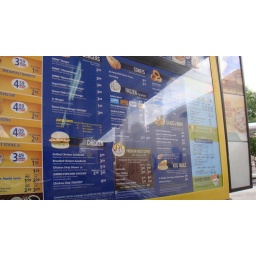
We ate Tater Tots and drank real fruit slushies. Sonic is a fantastic concept. EAting in the car in general is a fantastic concept.